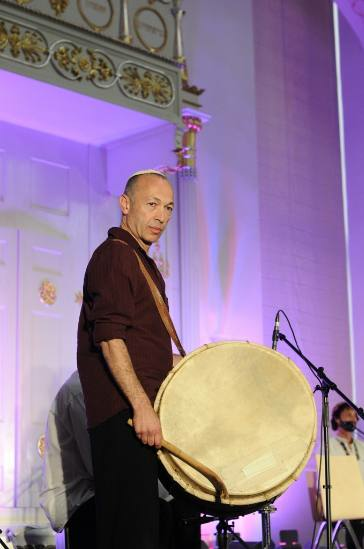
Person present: Yes